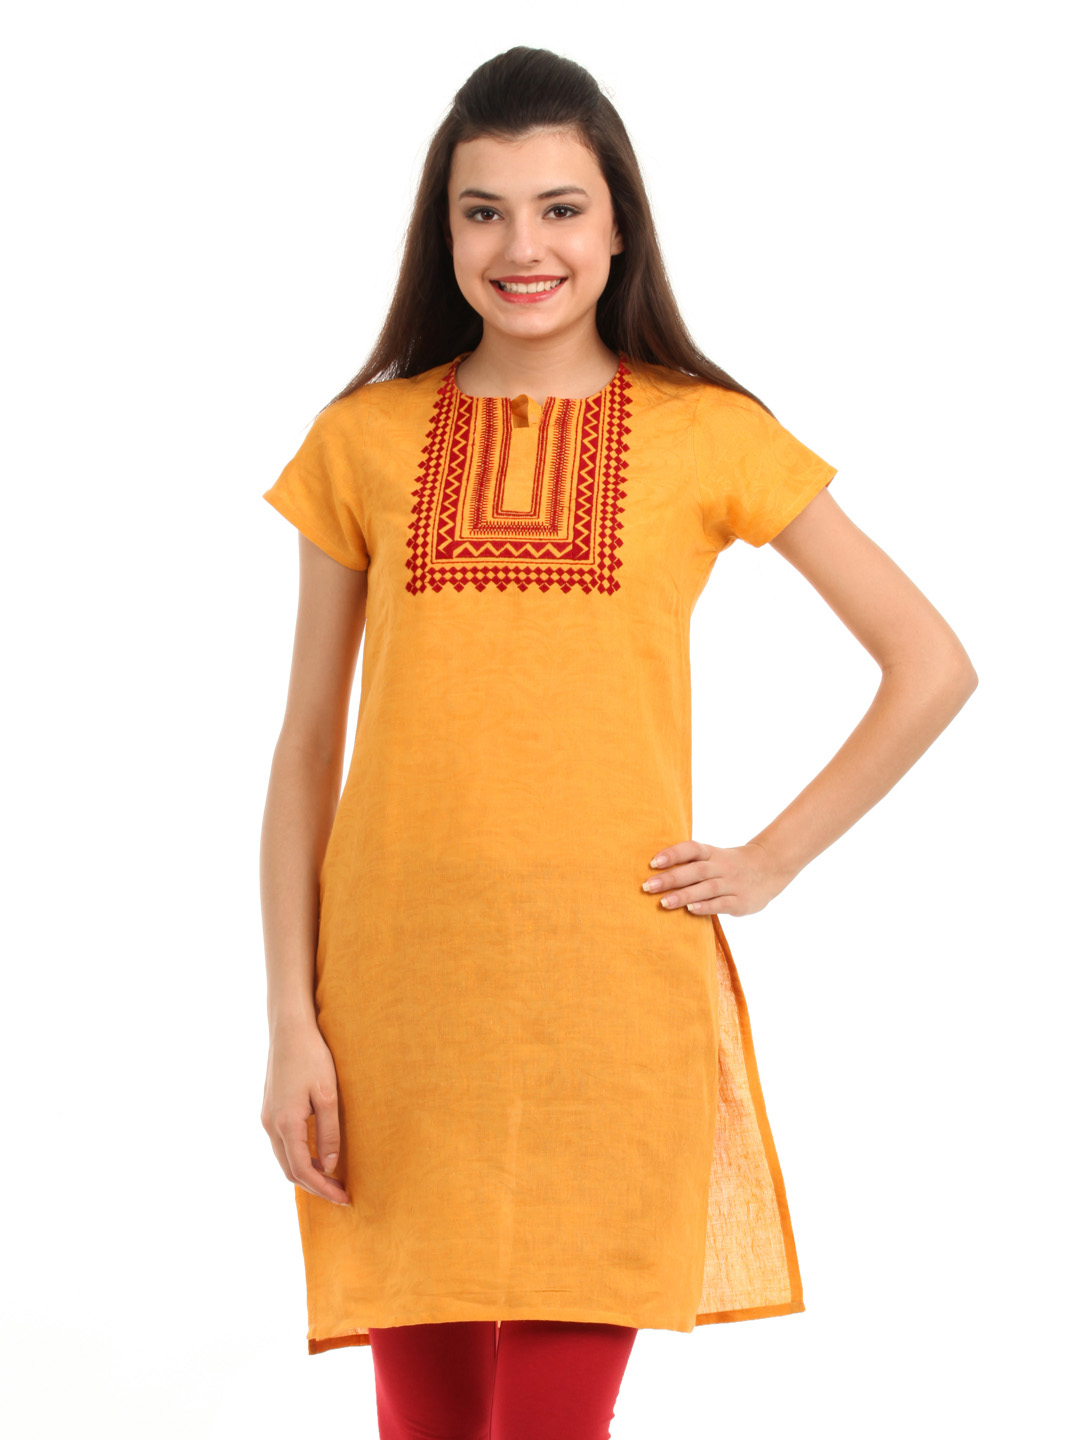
Folklore Women Yellow Kurta
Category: Apparel / Topwear / Kurtas
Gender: Women
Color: Mustard
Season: Summer 2012
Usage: Ethnic